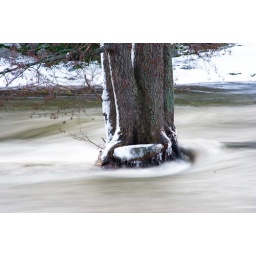
A tree growing in a middle of the river